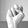
ASL letter: N